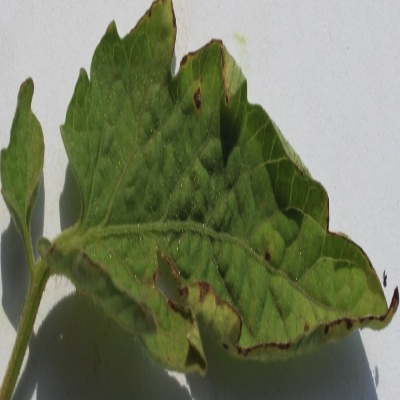
Crop: Tomato
Condition: leaf blight